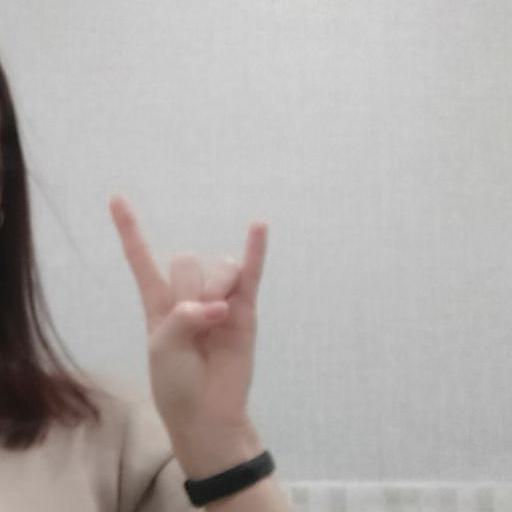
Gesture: rock